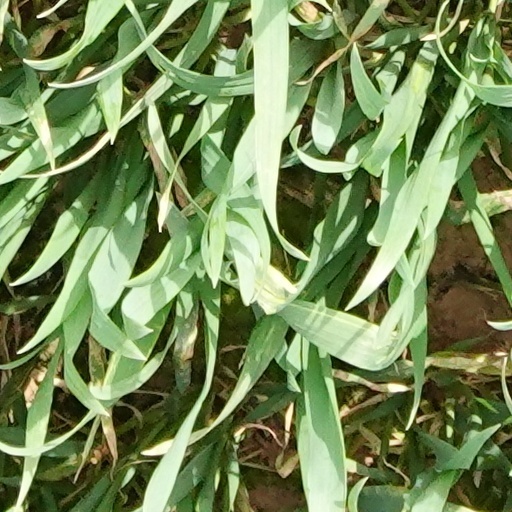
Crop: wheat